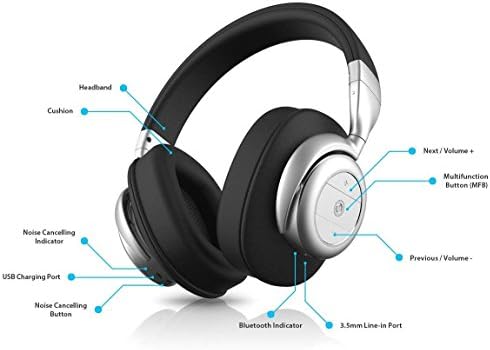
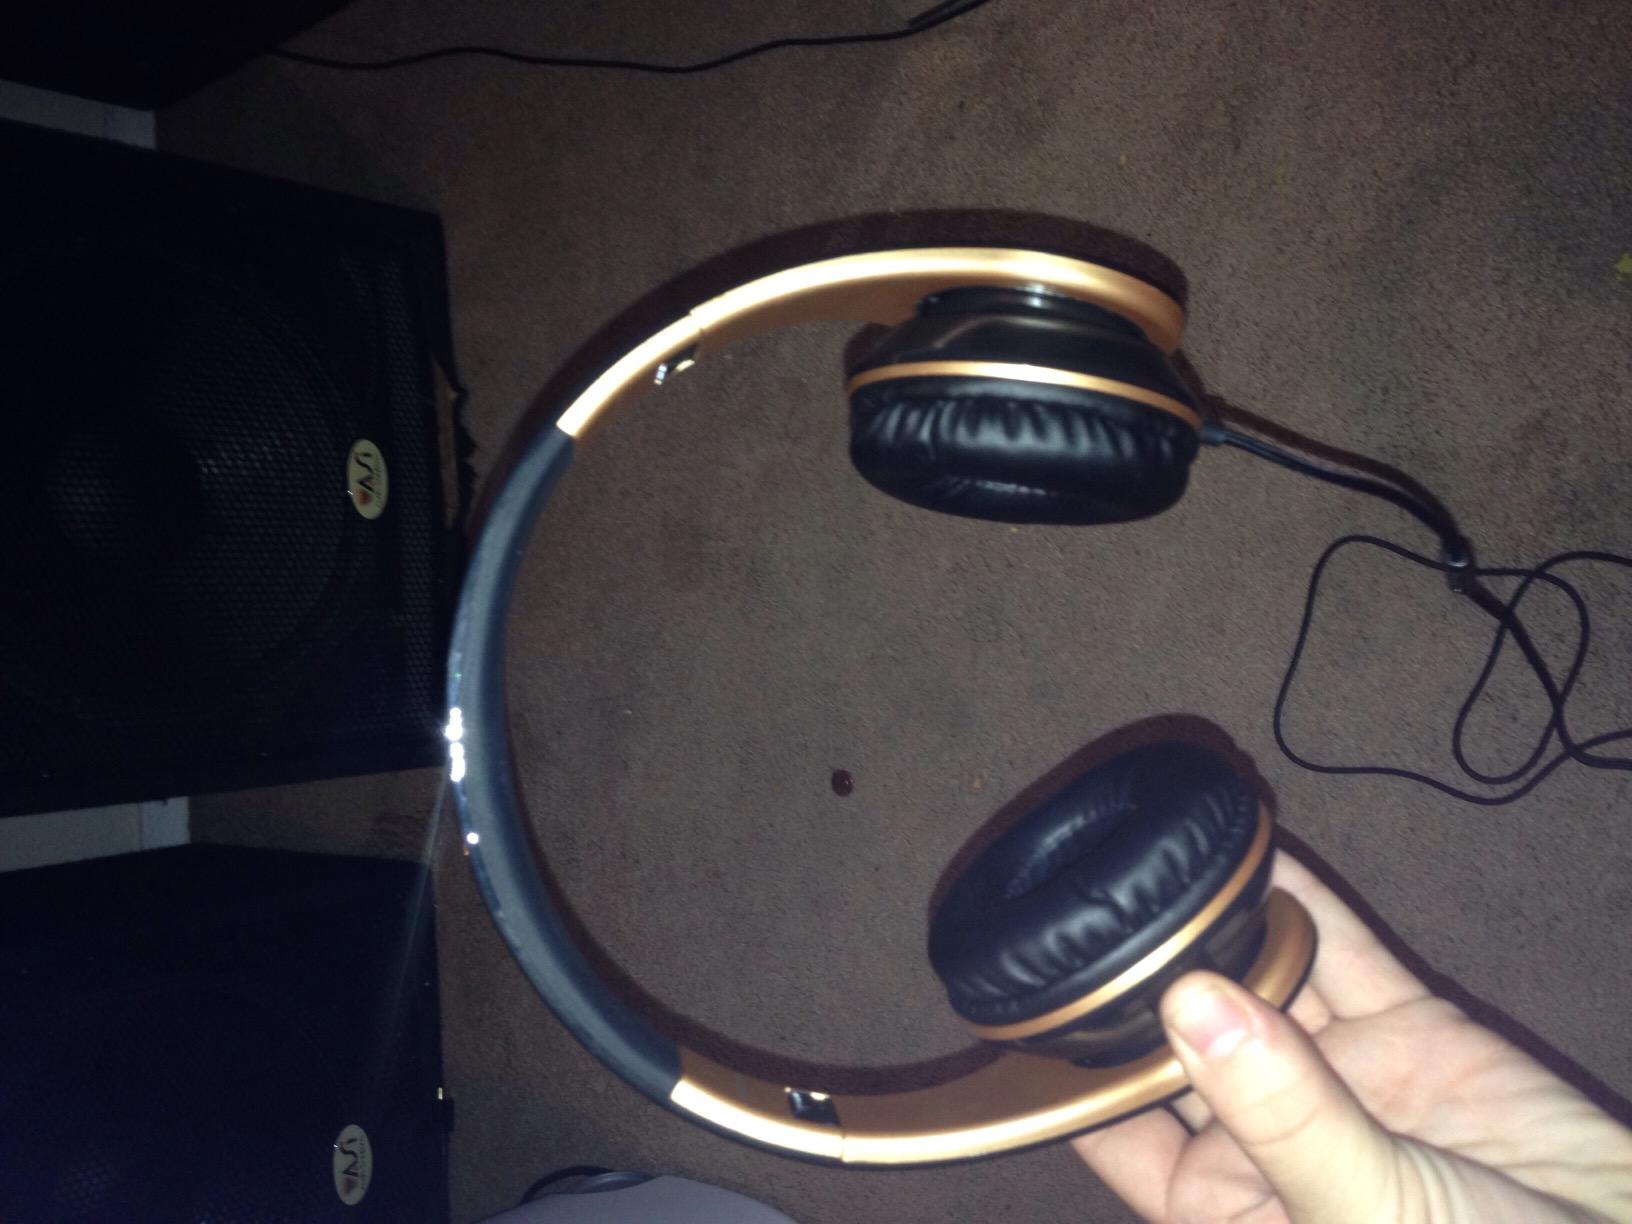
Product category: headphones
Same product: no